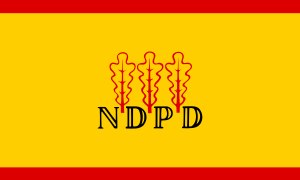
National-Demokratische Partei Deutschlands / Politiske vilkår og  arbejde i DDR
Partiflag
"National-Demokratische Partei Deutschlands var et blokparti i DDR. Partiet blev grundlagt i 1948 i den sovjetiske besættelseszone støttet af Sozialistische Einheitspartei Deutschlands. Formålet med partiet var at fungere som organisation for tidligere medlemmer af nazipartiet, officerer i Værnemagten, middelklassen og andre ""politisk uafklarede personer"".